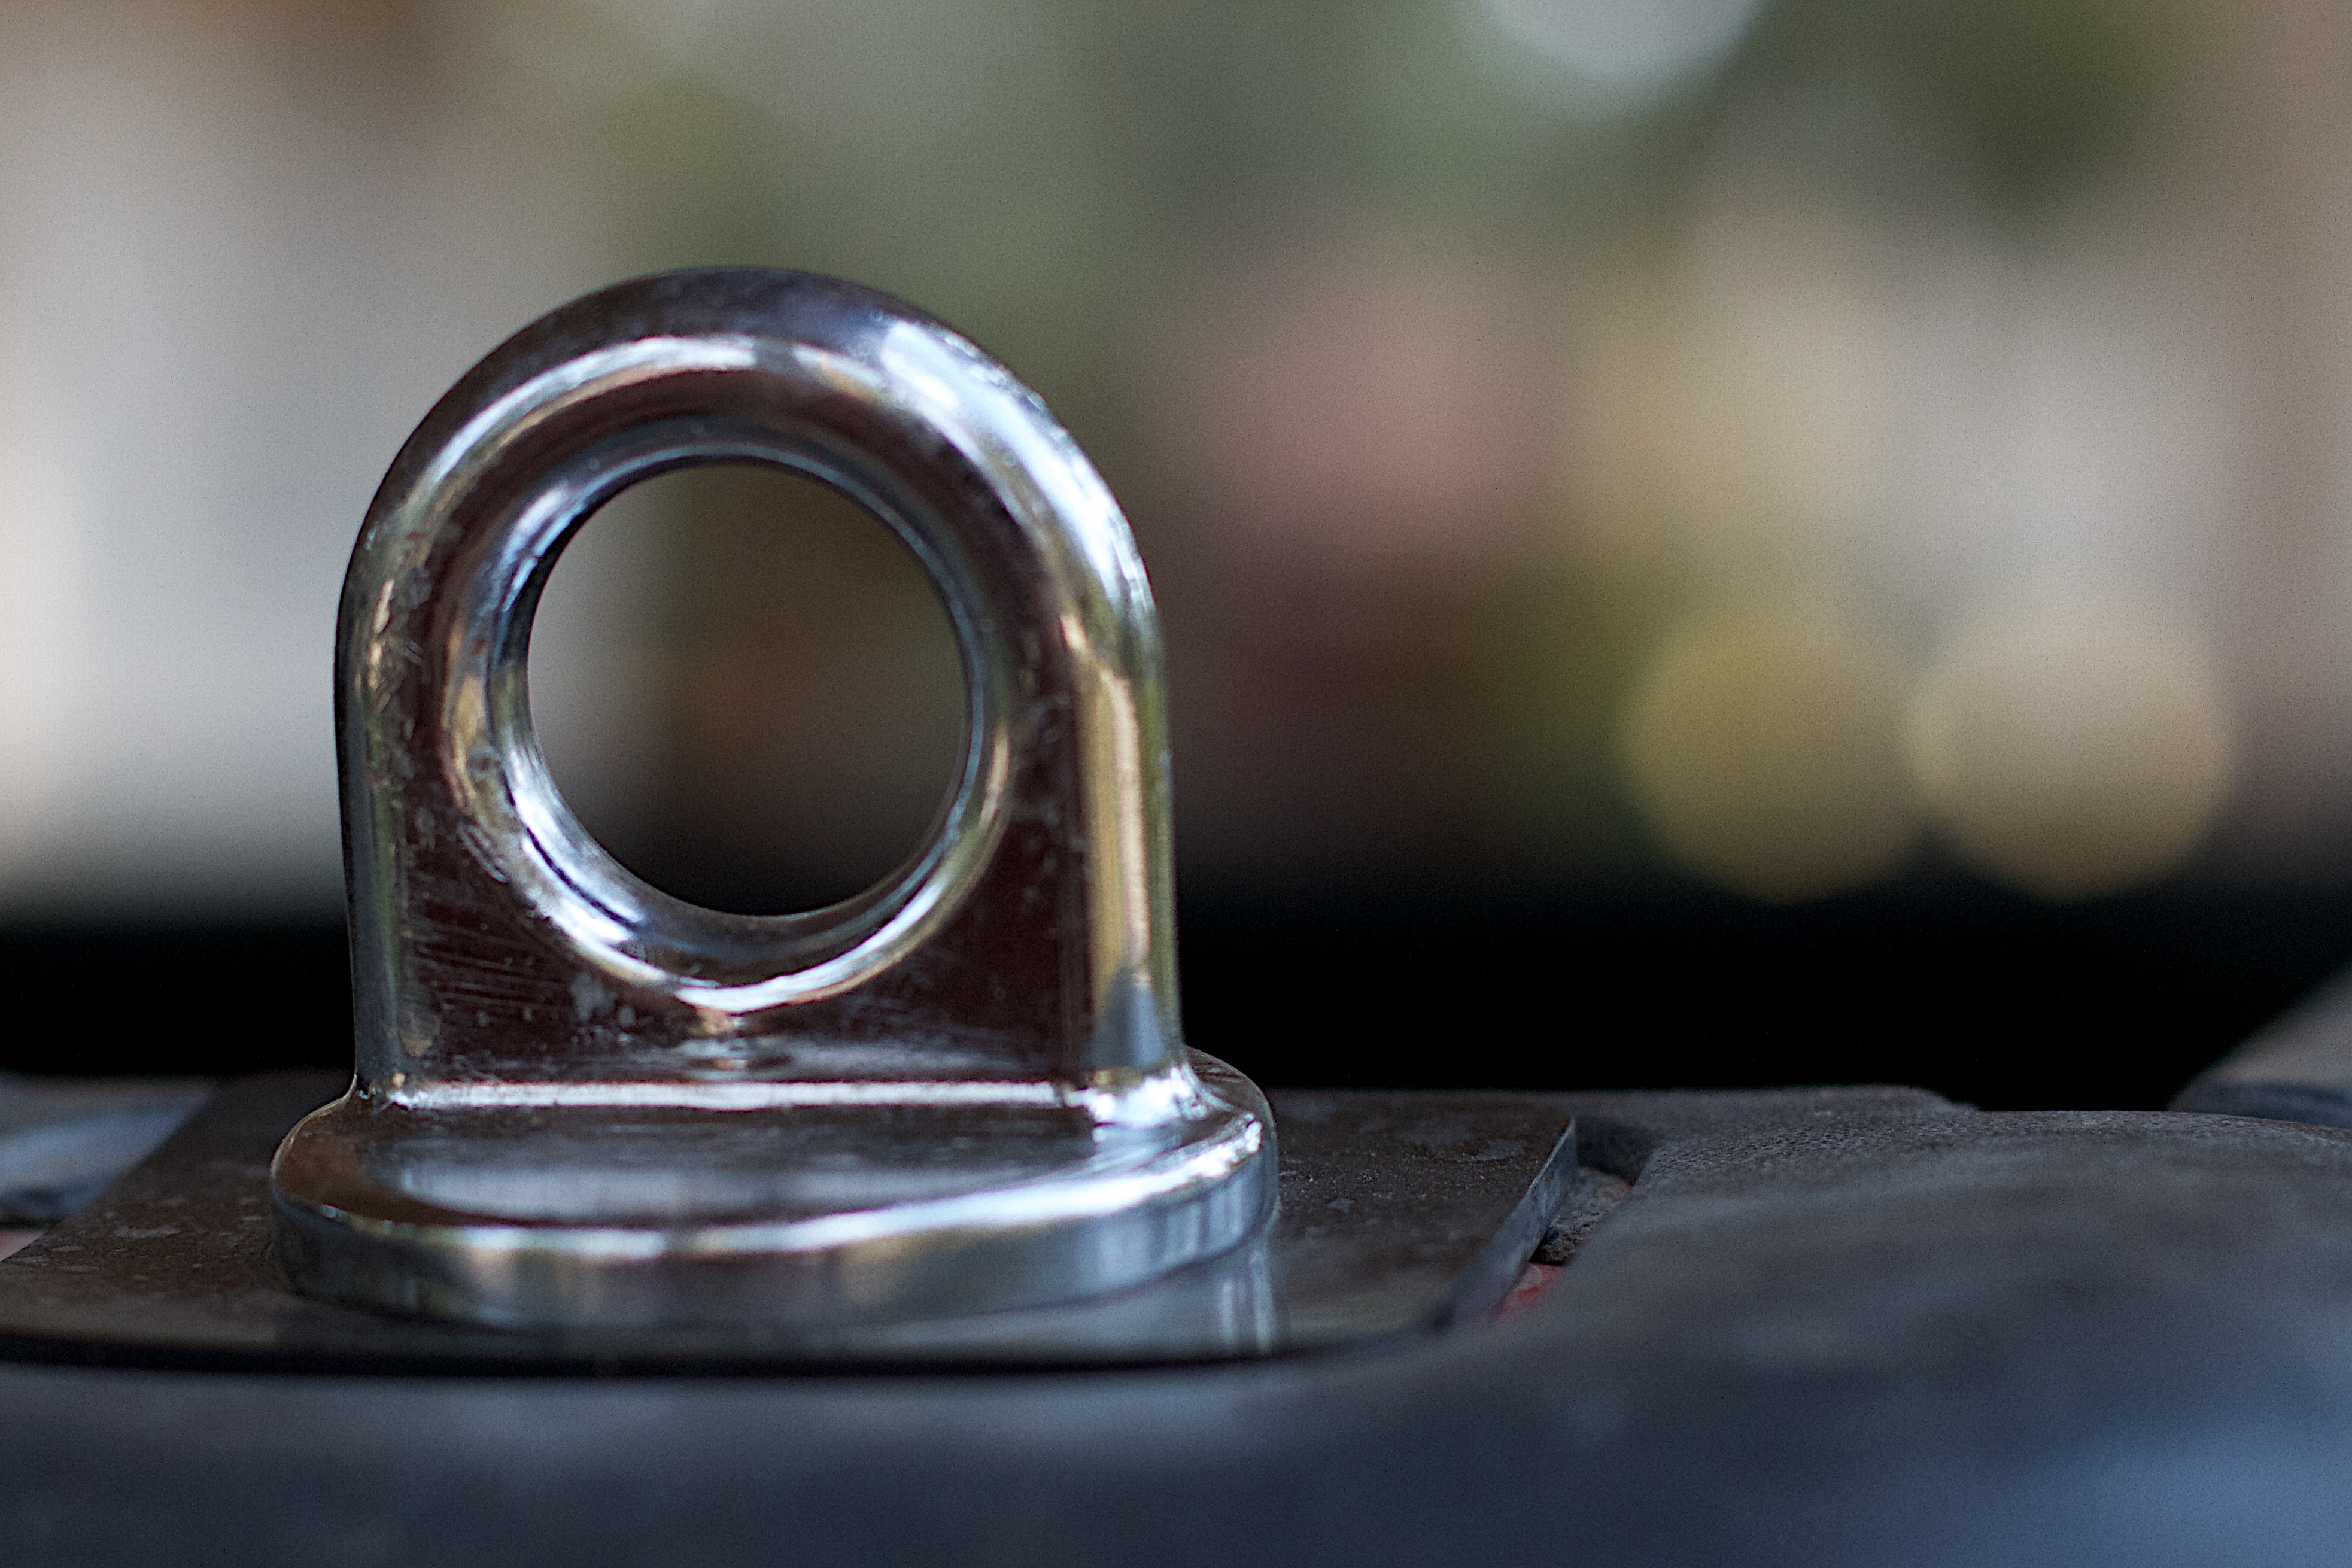
light, bokeh, car, photography, wheel, glass, number, close up, shape, macro photography